Stopping power (particle radiation)

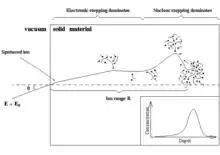
Illustration of the slowing down of a single ion in a solid material

In the beginning of the slowing-down process at high energies, the ion is slowed mainly by electronic stopping, and it moves almost in a straight path. When the ion has slowed sufficiently, the collisions with nuclei (the nuclear stopping) become more and more probable, finally dominating the slowing down. When atoms of the solid receive significant recoil energies when struck by the ion, they will be removed from their lattice positions, and produce a cascade of further collisions in the material. These